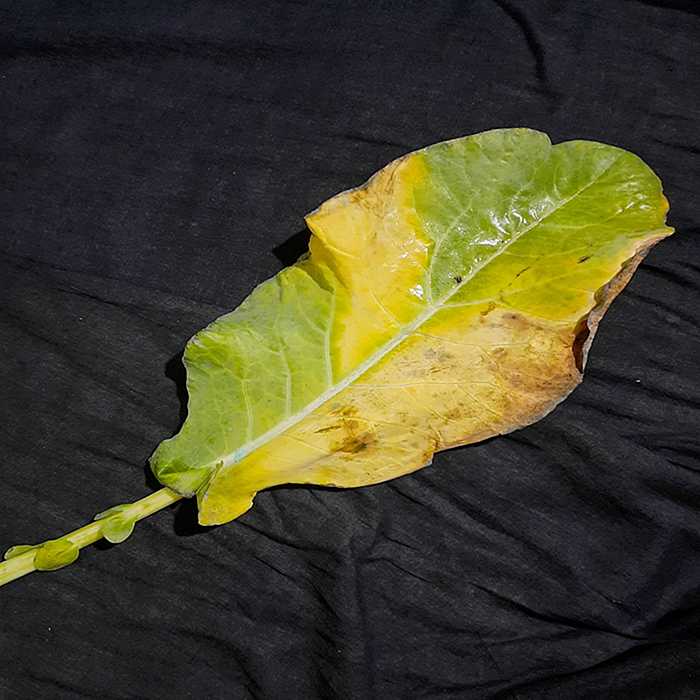
Plant: Cauliflower
Label: Black Rot